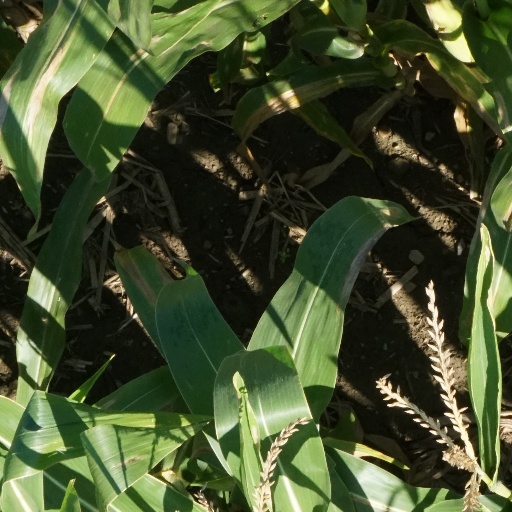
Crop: maize; corn